Japan Air Lines Flight 715

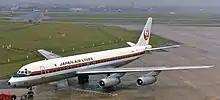
JA8051, the aircraft involved in the accident

Japan Air Lines Flight 715 was an airplane that crashed on approach to Subang Airport in Malaysia on 27 September 1977. The aircraft was a McDonnell Douglas DC-8, registration JA8051, on a flight from Haneda Airport in Tokyo, to Singapore, with stopovers at Hong Kong, and Subang Airport, Malaysia. Of the 69 passengers and ten crew on board, 34 died, whilst the other 45 survived with injuries. It was the second-deadliest aviation disaster to occur in Malaysia at the time.